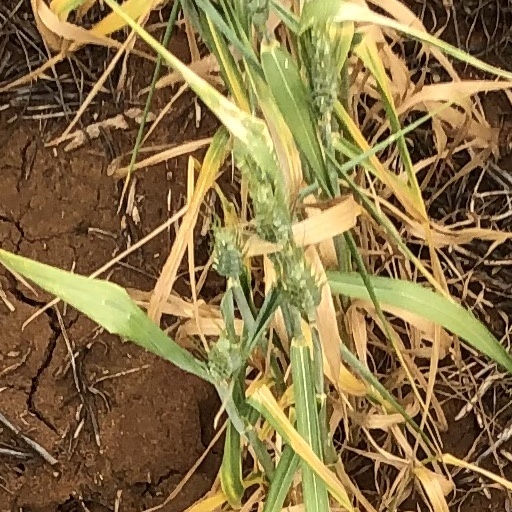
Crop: wheat